Regina Frank

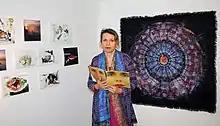
Regina Frank standing in front of Sacré Coeur Collider at her exhibition at IWZ International Forest Art Center

Regina Frank is a German artist mainly working with text and textile installation and performance. Since 1989, she has been one of the pioneers of combining performance art with technology, integrating the Internet and interactive social software installations. Her performances and installations deal with social and political-social issues and link digital media with traditional text transformed into textiles.